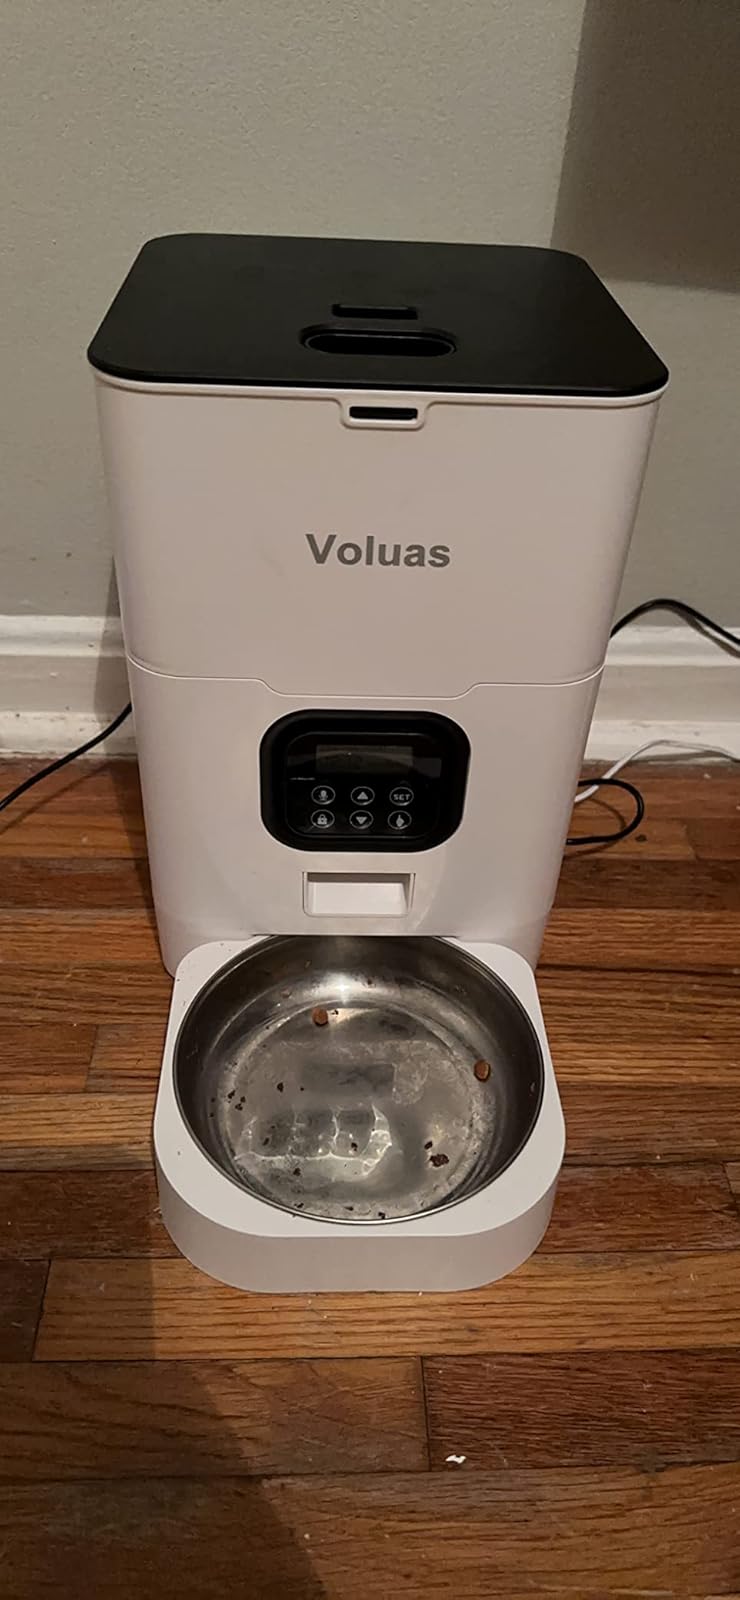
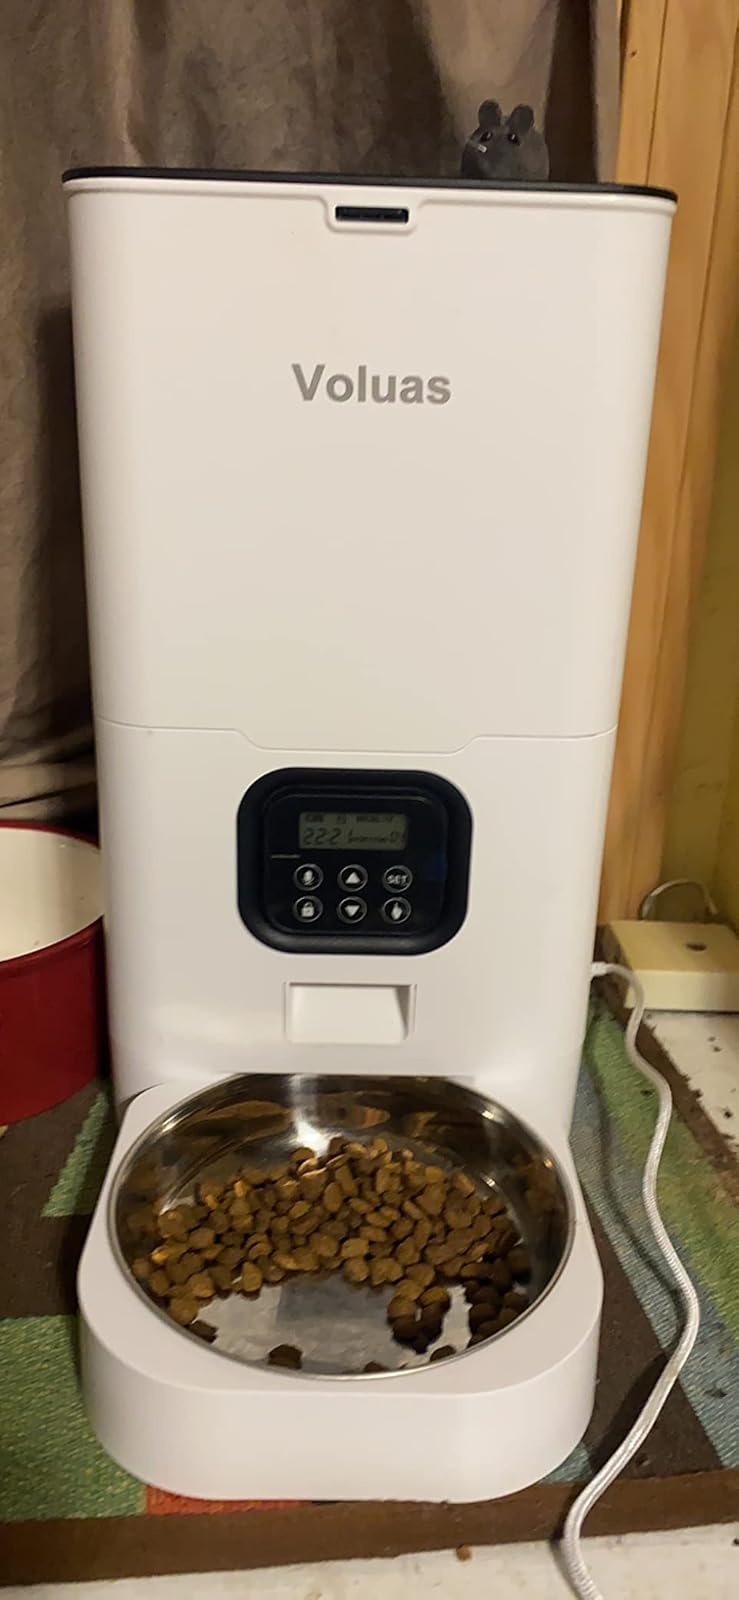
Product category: items_feeder
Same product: yes